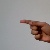
The image shows a hand gesture representing the letter 'G' in Indian Sign Language.